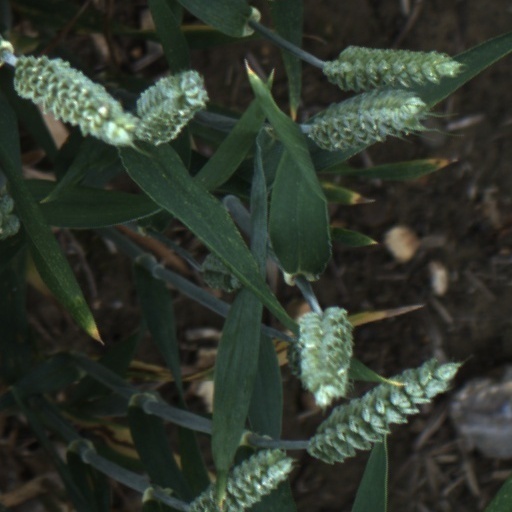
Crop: wheat